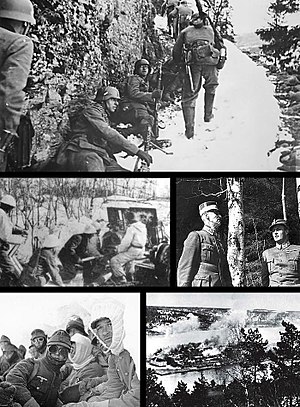
Norge / Historie / Første verdenskrig
Montage af billeder fra angrebet på Norge under 2. verdenskrig.
Norge, officielt Kongeriget Norge, er en skandinavisk enhedsstat i form af et konstitutionelt monarki, der består af den vestlige del af den skandinaviske halvø samt Jan Mayen, Svalbard og Bouvetøen. Norge har et areal på 385.207 km² og et indbyggertal på over 5,3 millioner. Det er det næsttyndest befolkede land i Europa. Den længste grænse går mod øst til Sverige, mod nord til Finland og Rusland. Resten af landet afgrænses af havet: Barentshavet mod nord, Norskehavet mod vest, Nordsøen mod sydvest og Skagerrak mod syd. Landets hovedstad er Oslo. Norge gør krav på territorierne Dronning Maud Land og Peter I's Ø i og ved Antarktis, men disse krav er ikke alment anerkendt.